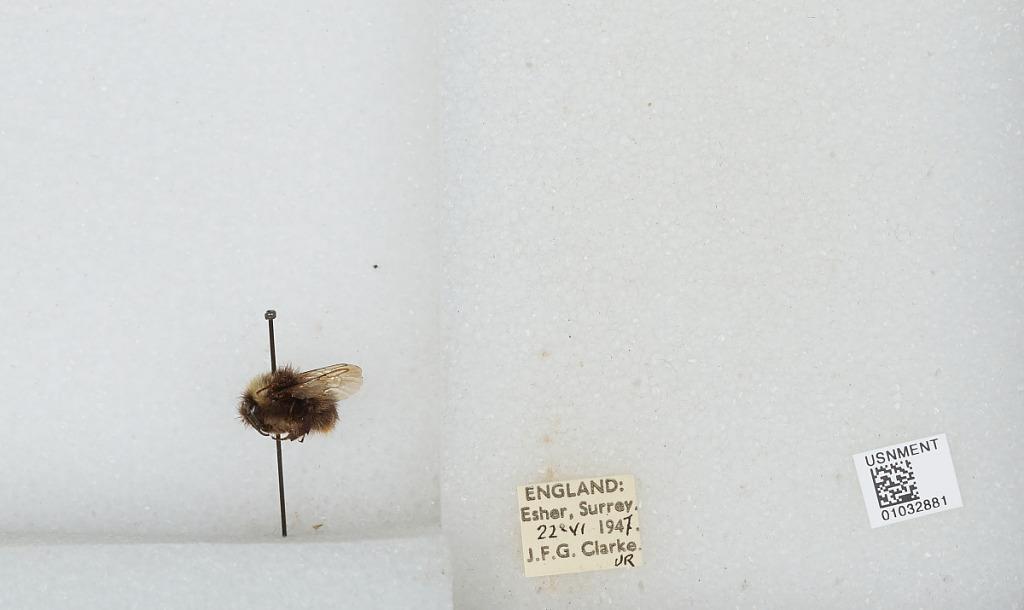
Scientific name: Bombus (Pyrobombus) pratorum (Linnaeus)
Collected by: J. Clarke
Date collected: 1947-6-22
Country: United Kingdom
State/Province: England
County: Surrey
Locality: Esher
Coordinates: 51.3691, -0.365